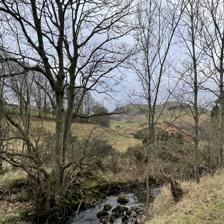
Label: view